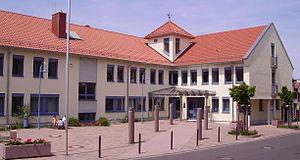
Hettenleidelheim est une municipalité allemande située dans le land de Rhénanie-Palatinat et l'arrondissement de Bad Dürkheim.